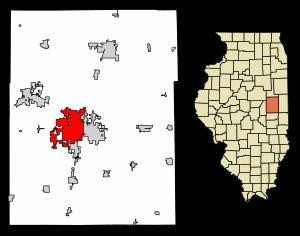
Champaign est une ville des États-Unis, située dans le comté de Champaign et l'État de l'Illinois.